Kyrkbron, Umeå

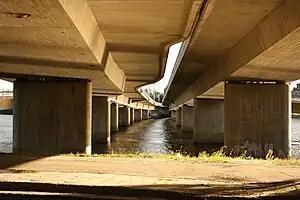
Kyrkbron from underneath. The east bridge to the left and the west bridge to the right.

The debate on the bridge started in 1965 when the church council sent a letter to the city council stating that the church services would be disrupted by the traffic on the bridge. In June 1971 the county architect Åke Lundberg once again brought up the placement of the bridge during an information session on municipal issues in Holmsund.